Derreck Kayongo

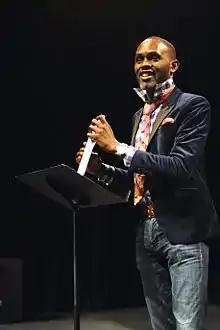
Derreck Kayongo at Theater Emory's Breaking Ground Series – Emory University 2015

Derreck Kayongo is an entrepreneur and human rights innovator born on January 25, 1970, in Kampala, Uganda, just before General Idi Amin Dada seized power in a military coup. As violence spread through the country and civil war erupted, Kayongo and his family became refugees in Kenya. He later immigrated to America to attend the Tufts University in Boston and received two honorary doctors in Philosophy.